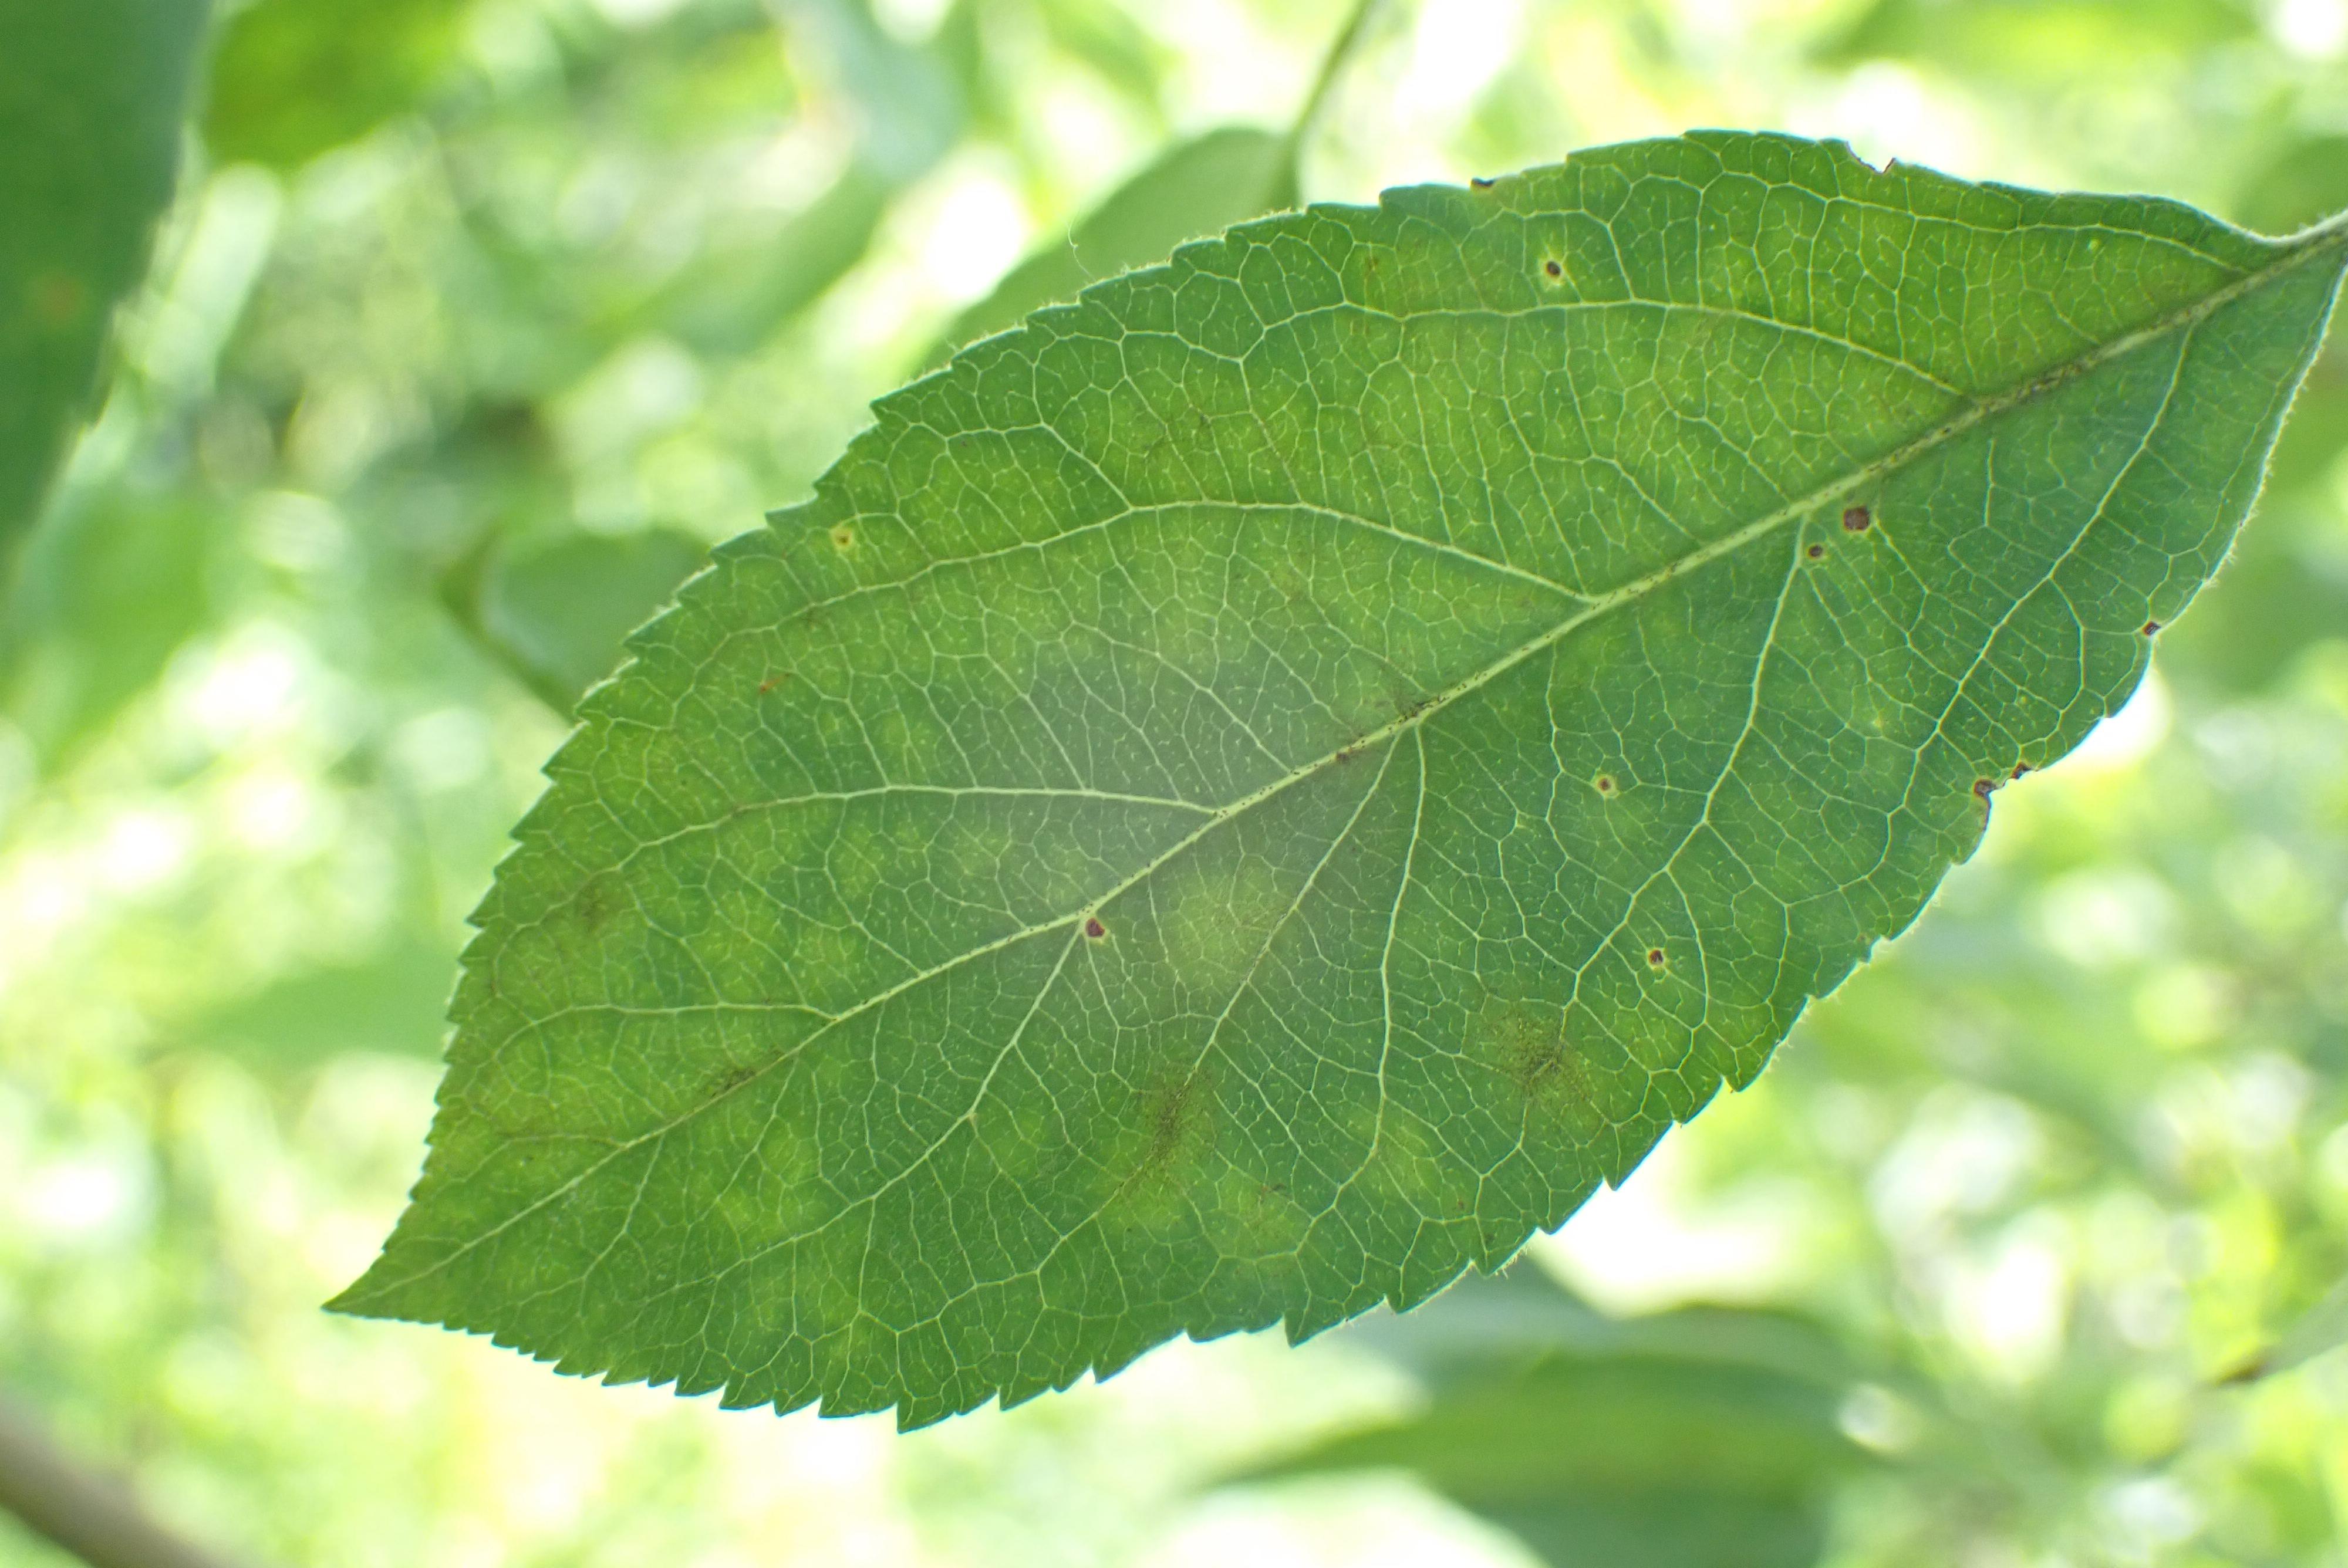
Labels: scab